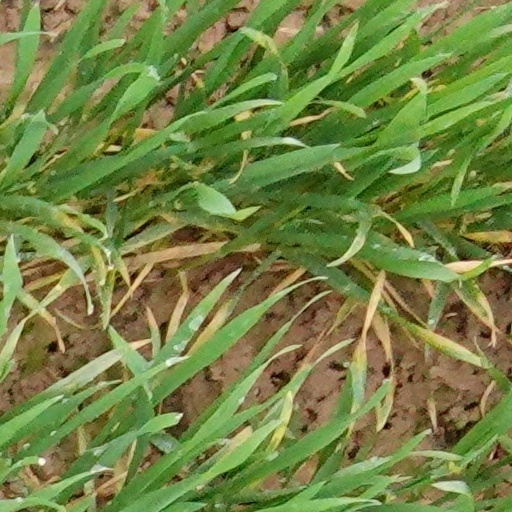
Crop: wheat